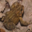
Label: frog